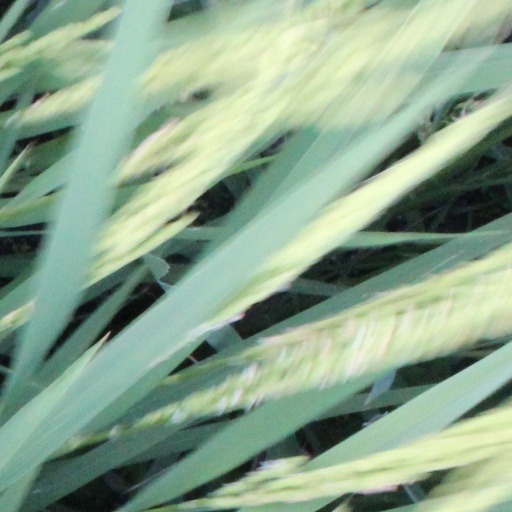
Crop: rice